Cesancey

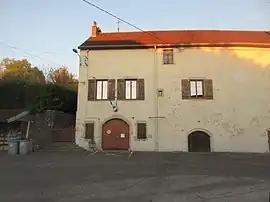
The town hall in Cesancey

Cesancey is a commune in the Jura department in Bourgogne-Franche-Comté in eastern France.